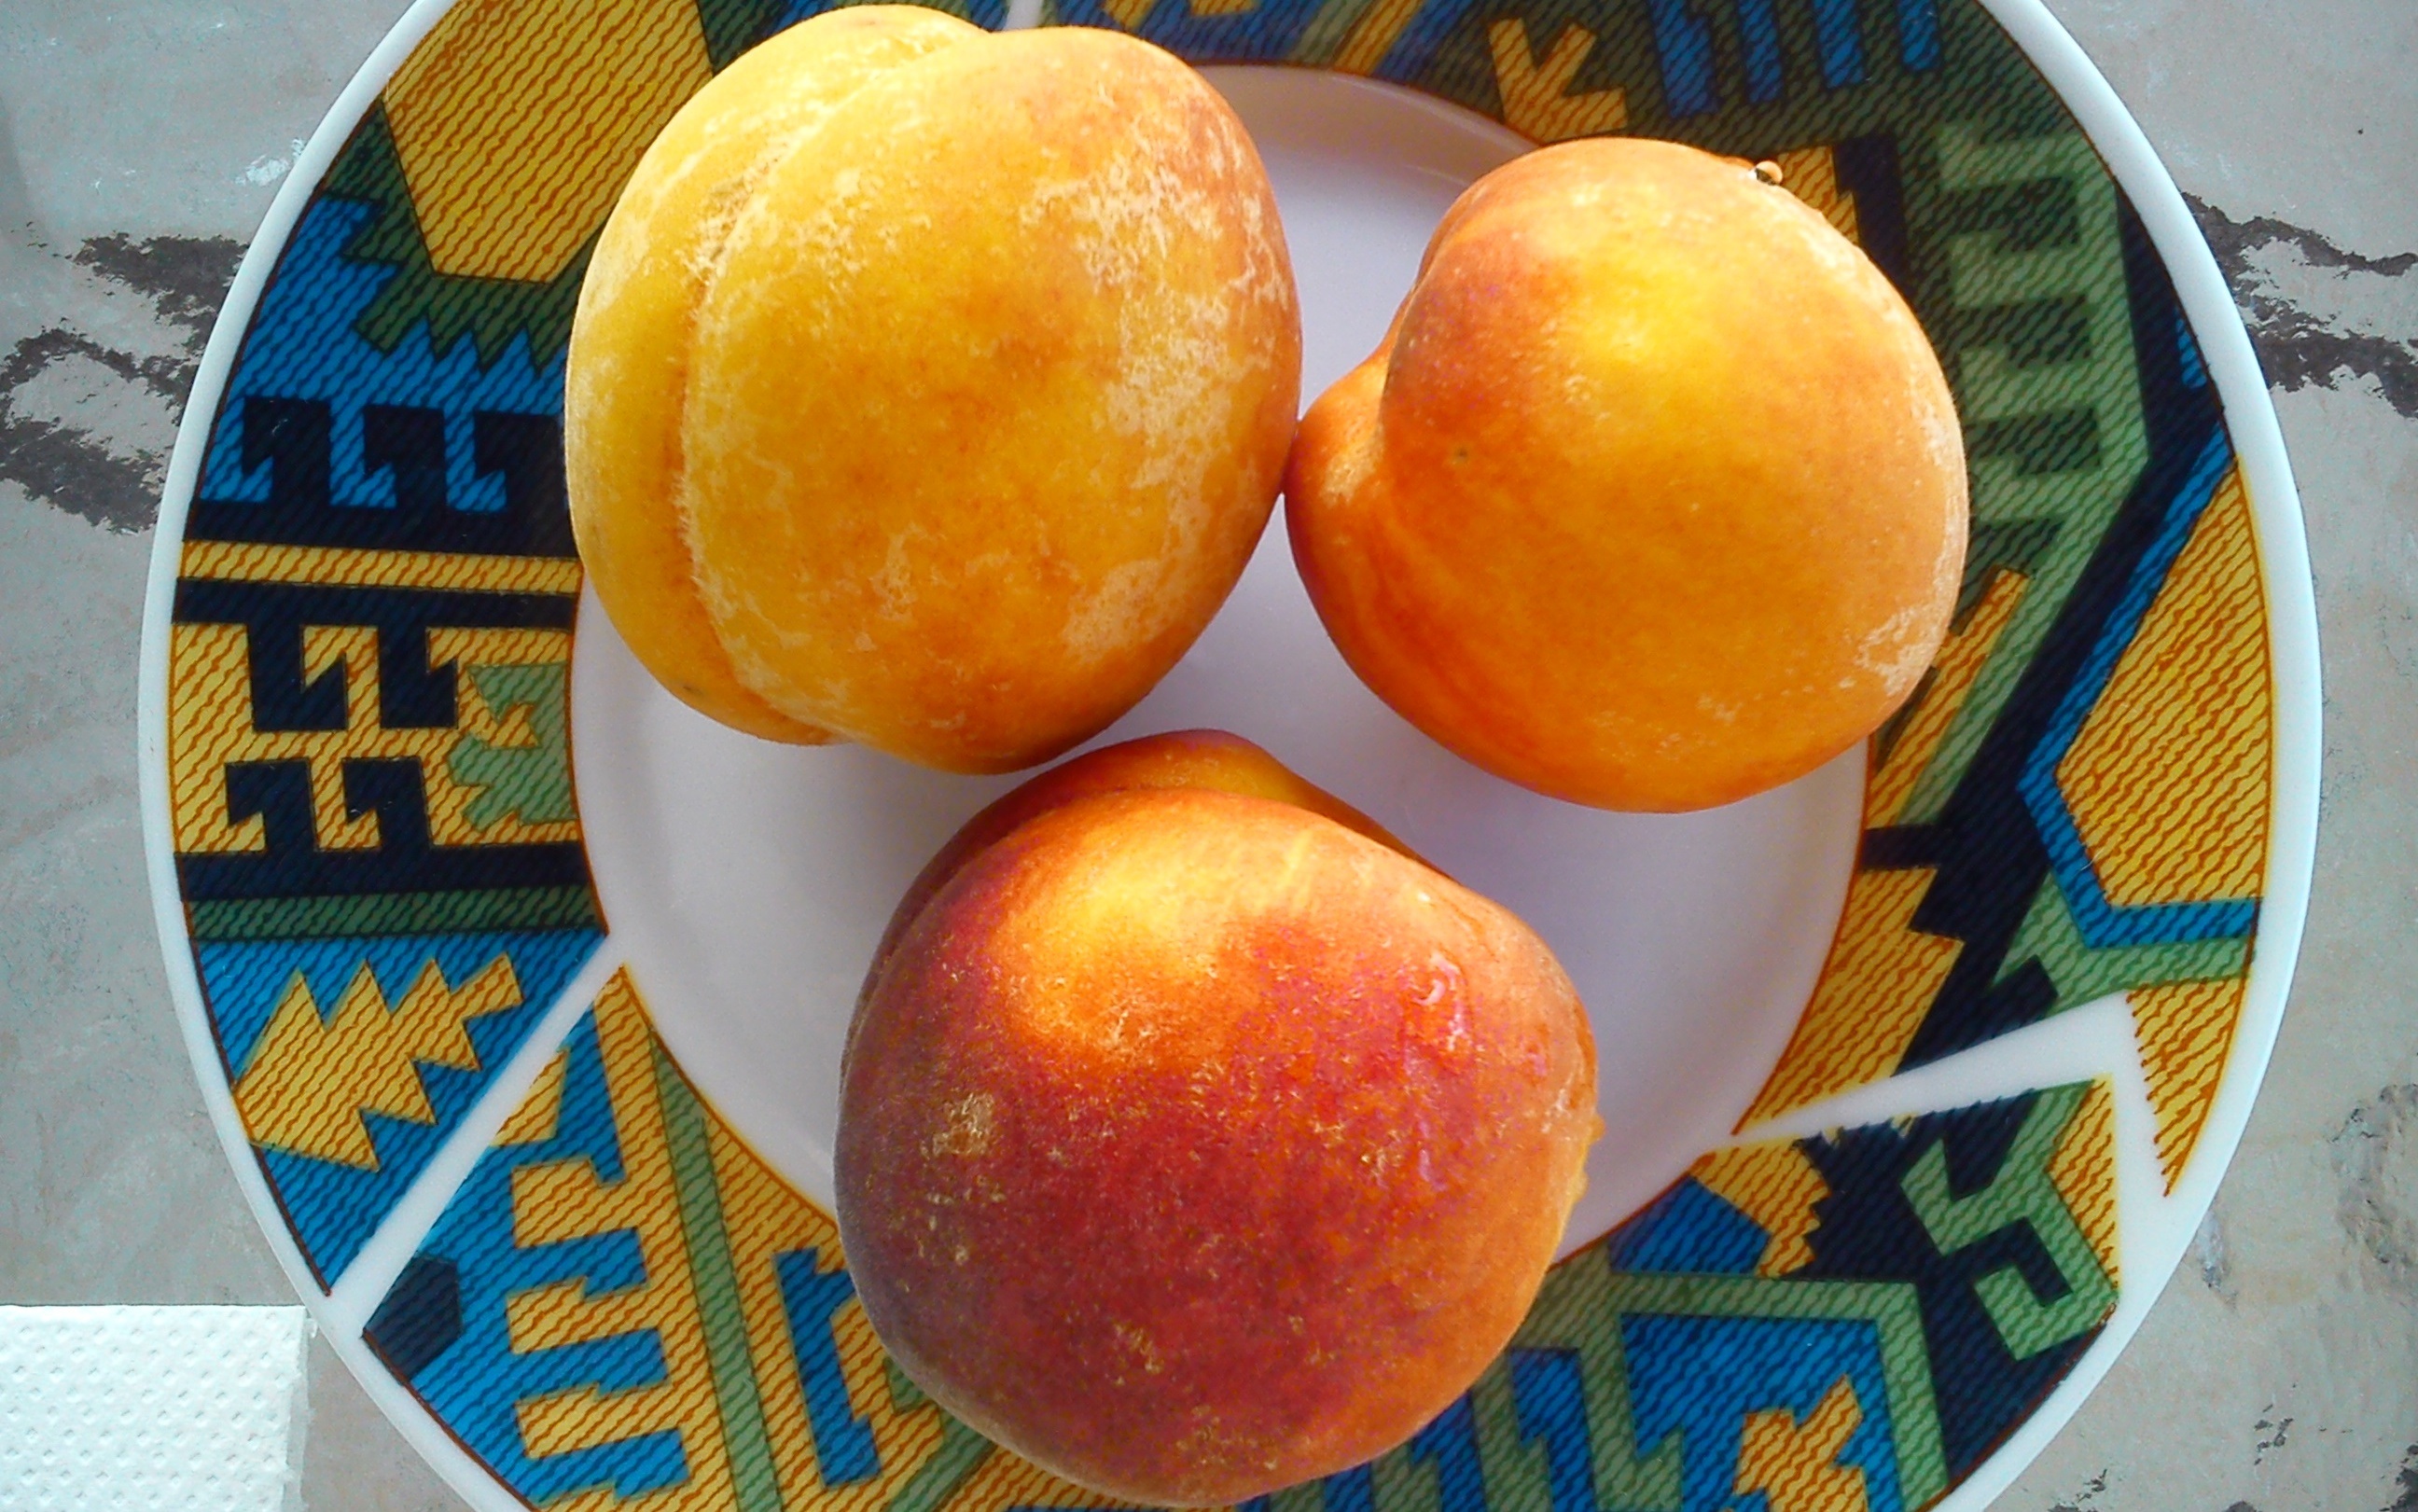
plant, fruit, summer, orange, dish, food, produce, peach, fruits, tangerine, clementine, citrus, peaches, flowering plant, rose family, bitter orange, mandarin orange, land plant, meyer lemon, tangelo